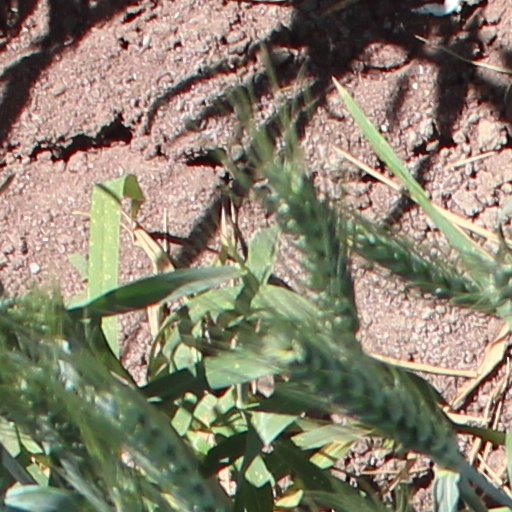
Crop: wheat